International relations (1648–1814)

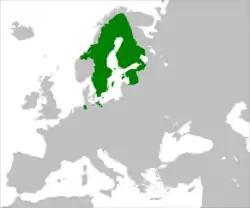
The Swedish Empire at its height in 1658

From 1560 to 1660, Sweden had engaged in large-scale territorial expansion in the Baltic region, at the expense of Denmark and Poland.